Soviet Armed Forces

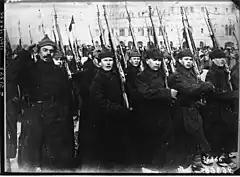
A Red Army parade in Moscow, 1922

The Council of People's Commissars set up the Red Army by decree on January 15, 1918 (Old Style) (January 28, 1918), basing it on the already-existing Red Guard. The official Red Army Day of February 23, 1918, marked the day of the first mass draft of the Red Army in Petrograd and Moscow and the first combat action against the rapidly advancing Imperial German Army. February 23 became an important national holiday in the Soviet Union, later celebrated as "Soviet Army Day", and it continues as a celebration day in Russia as Defenders of the Motherland Day. Credit as the founder of the Red Army generally goes to Leon Trotsky, the People's Commissar for War from 1918 to 1924.